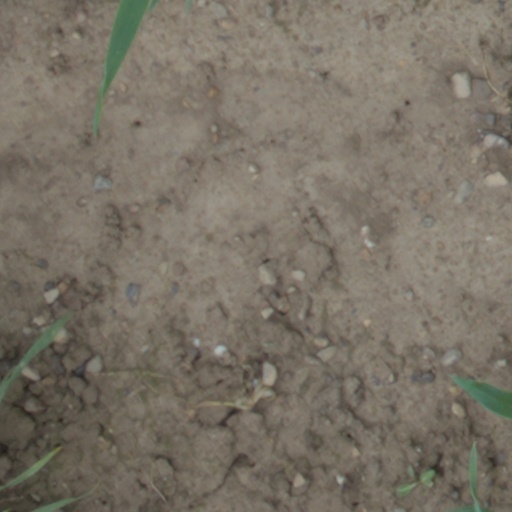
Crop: wheat